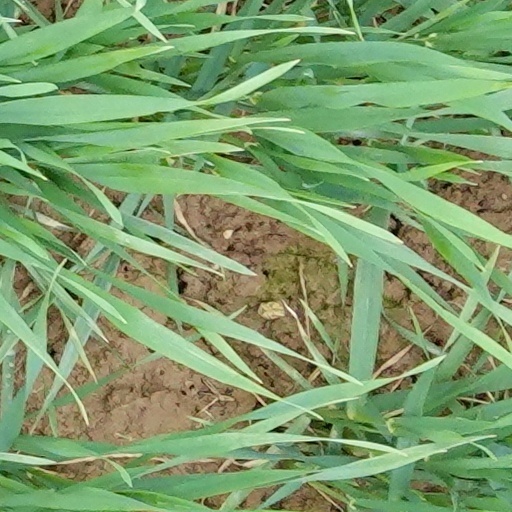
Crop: wheat